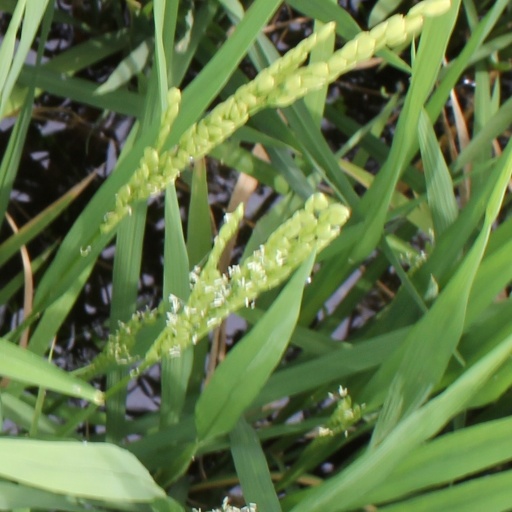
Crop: rice